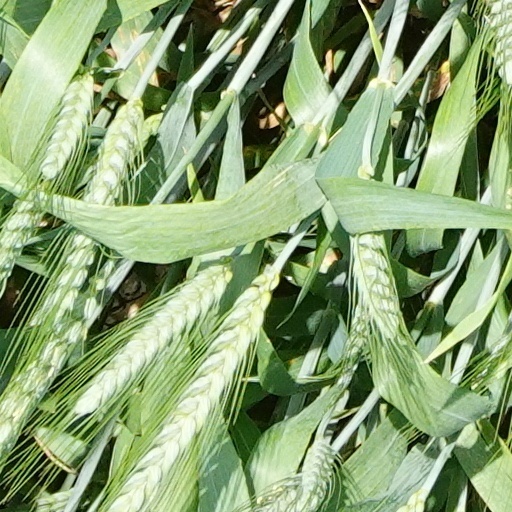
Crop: wheat